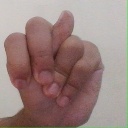
अक्षर: न